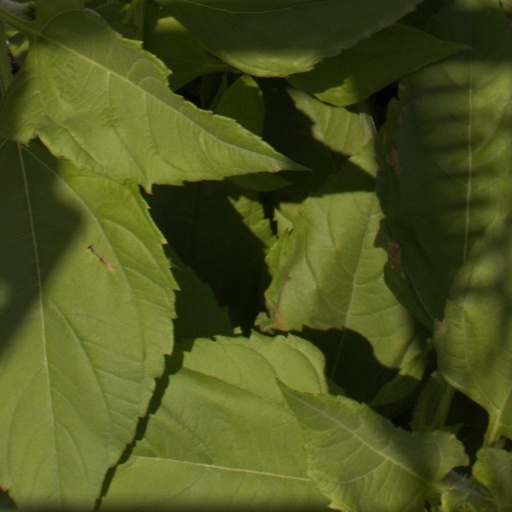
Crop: Jerusalem artichoke